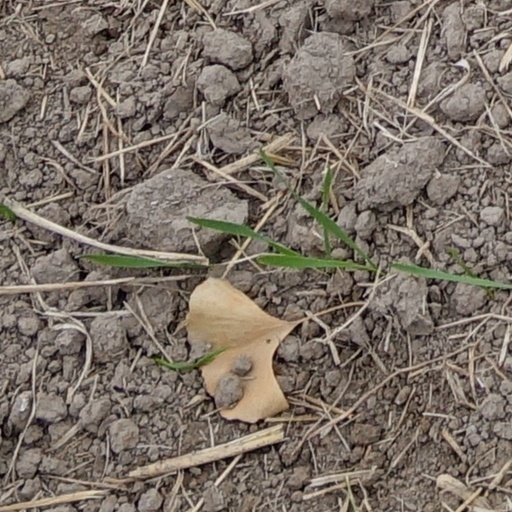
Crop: wheat